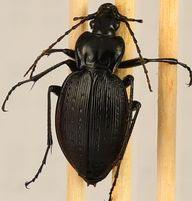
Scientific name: Carabus goryi
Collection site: Mountain Lake Biological Station NEON (MLBS), plot MLBS_009